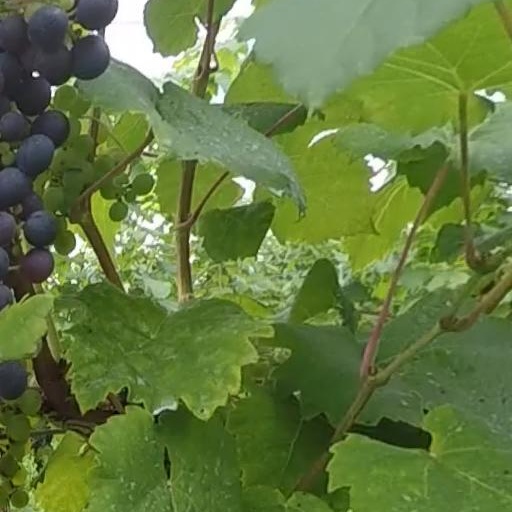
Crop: grape